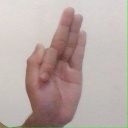
अक्षर: फ